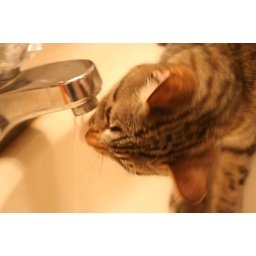
Nala in the bathroom sink